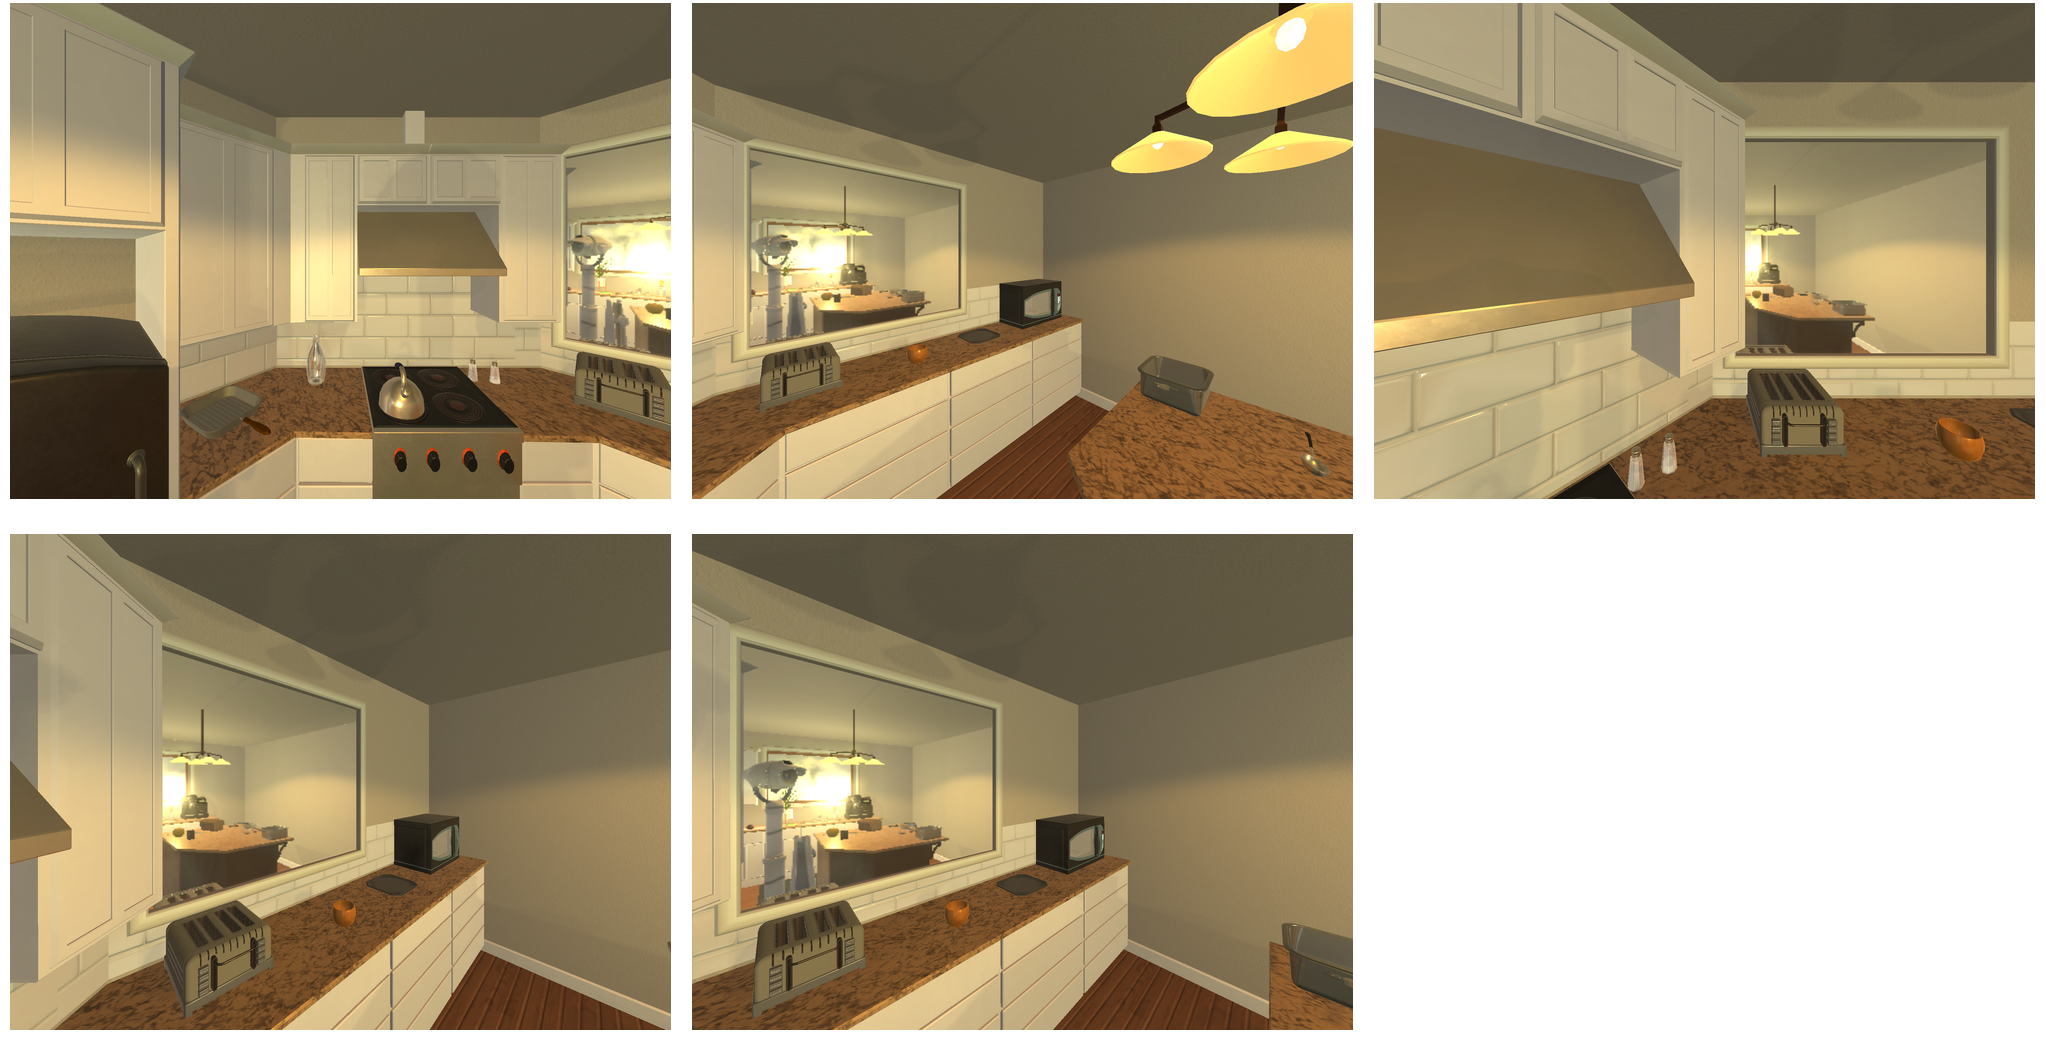Task instruction: Turn on the toaster.
Answer: {"task_instruction": "Turn on the toaster.", "nodes": ["toaster lever", "toaster"], "edges": [{"functional_relationship": "adjust", "object1": "toaster lever", "object2": "toaster", "spatial_relations": ["in_front_of", "close"], "is_touching": true}], "action_type": "push", "function_type": "device_control"}